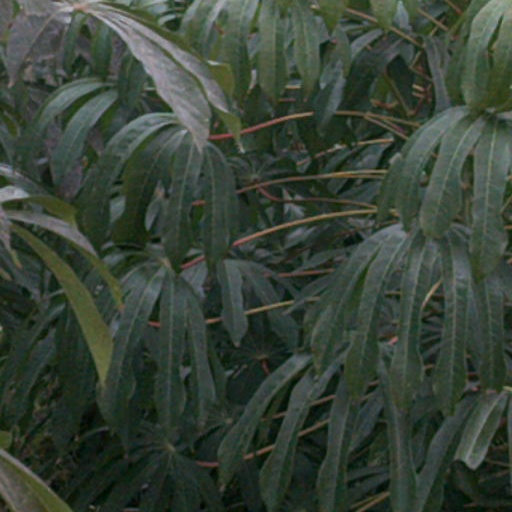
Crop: cassava